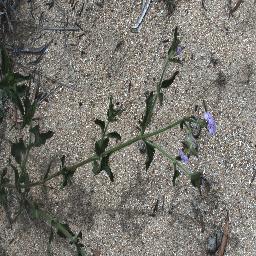
Label: siam_weed